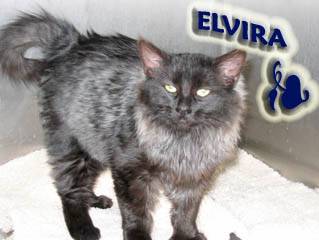
Label: cats